Kevin Anderson career statistics

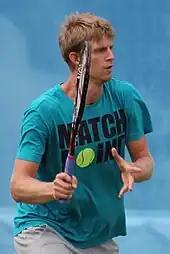
South African professional tennis player Kevin Anderson in 2015.

"Only main-draw results in ATP Tour, Grand Slam tournaments, Davis Cup/ATP Cup/Laver Cup and Olympic Games are included in win–loss records."